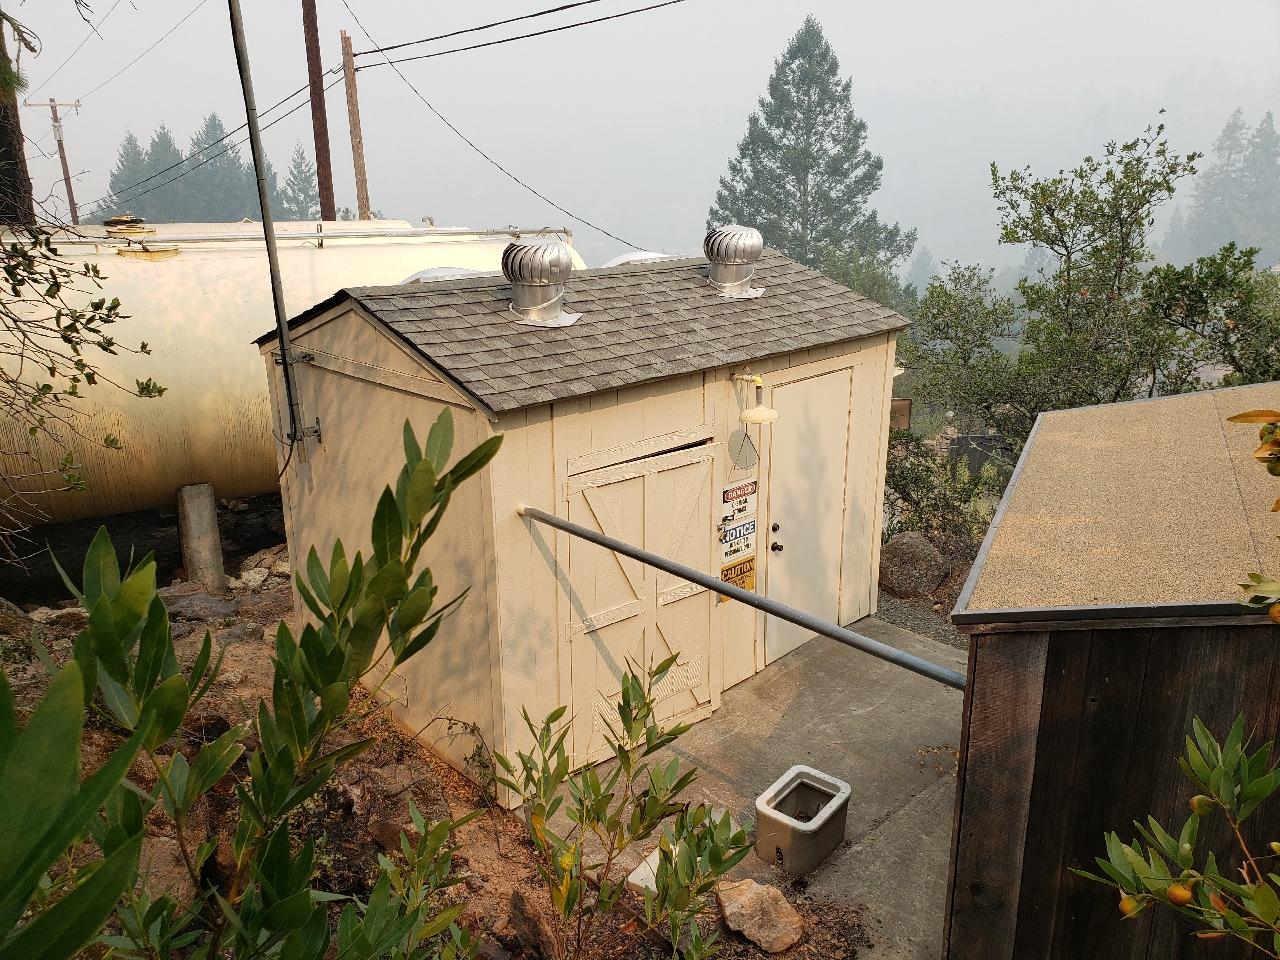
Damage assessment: no_damage